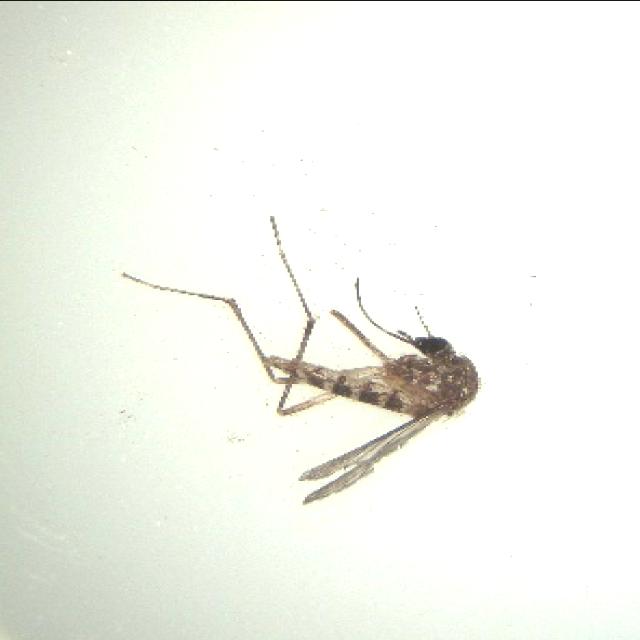
Species: aedes_vexans